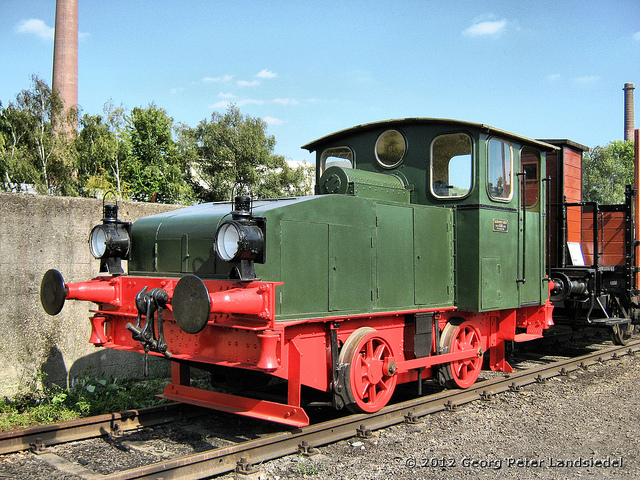
A green train with a face sitting on a rail road track.

A train car sitting on a rusty track.

a green and red train car on rusted tracks

a green and red train is sitting on the track